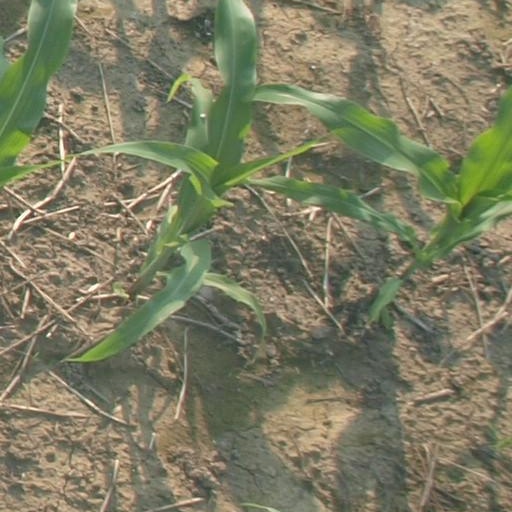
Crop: maize; corn